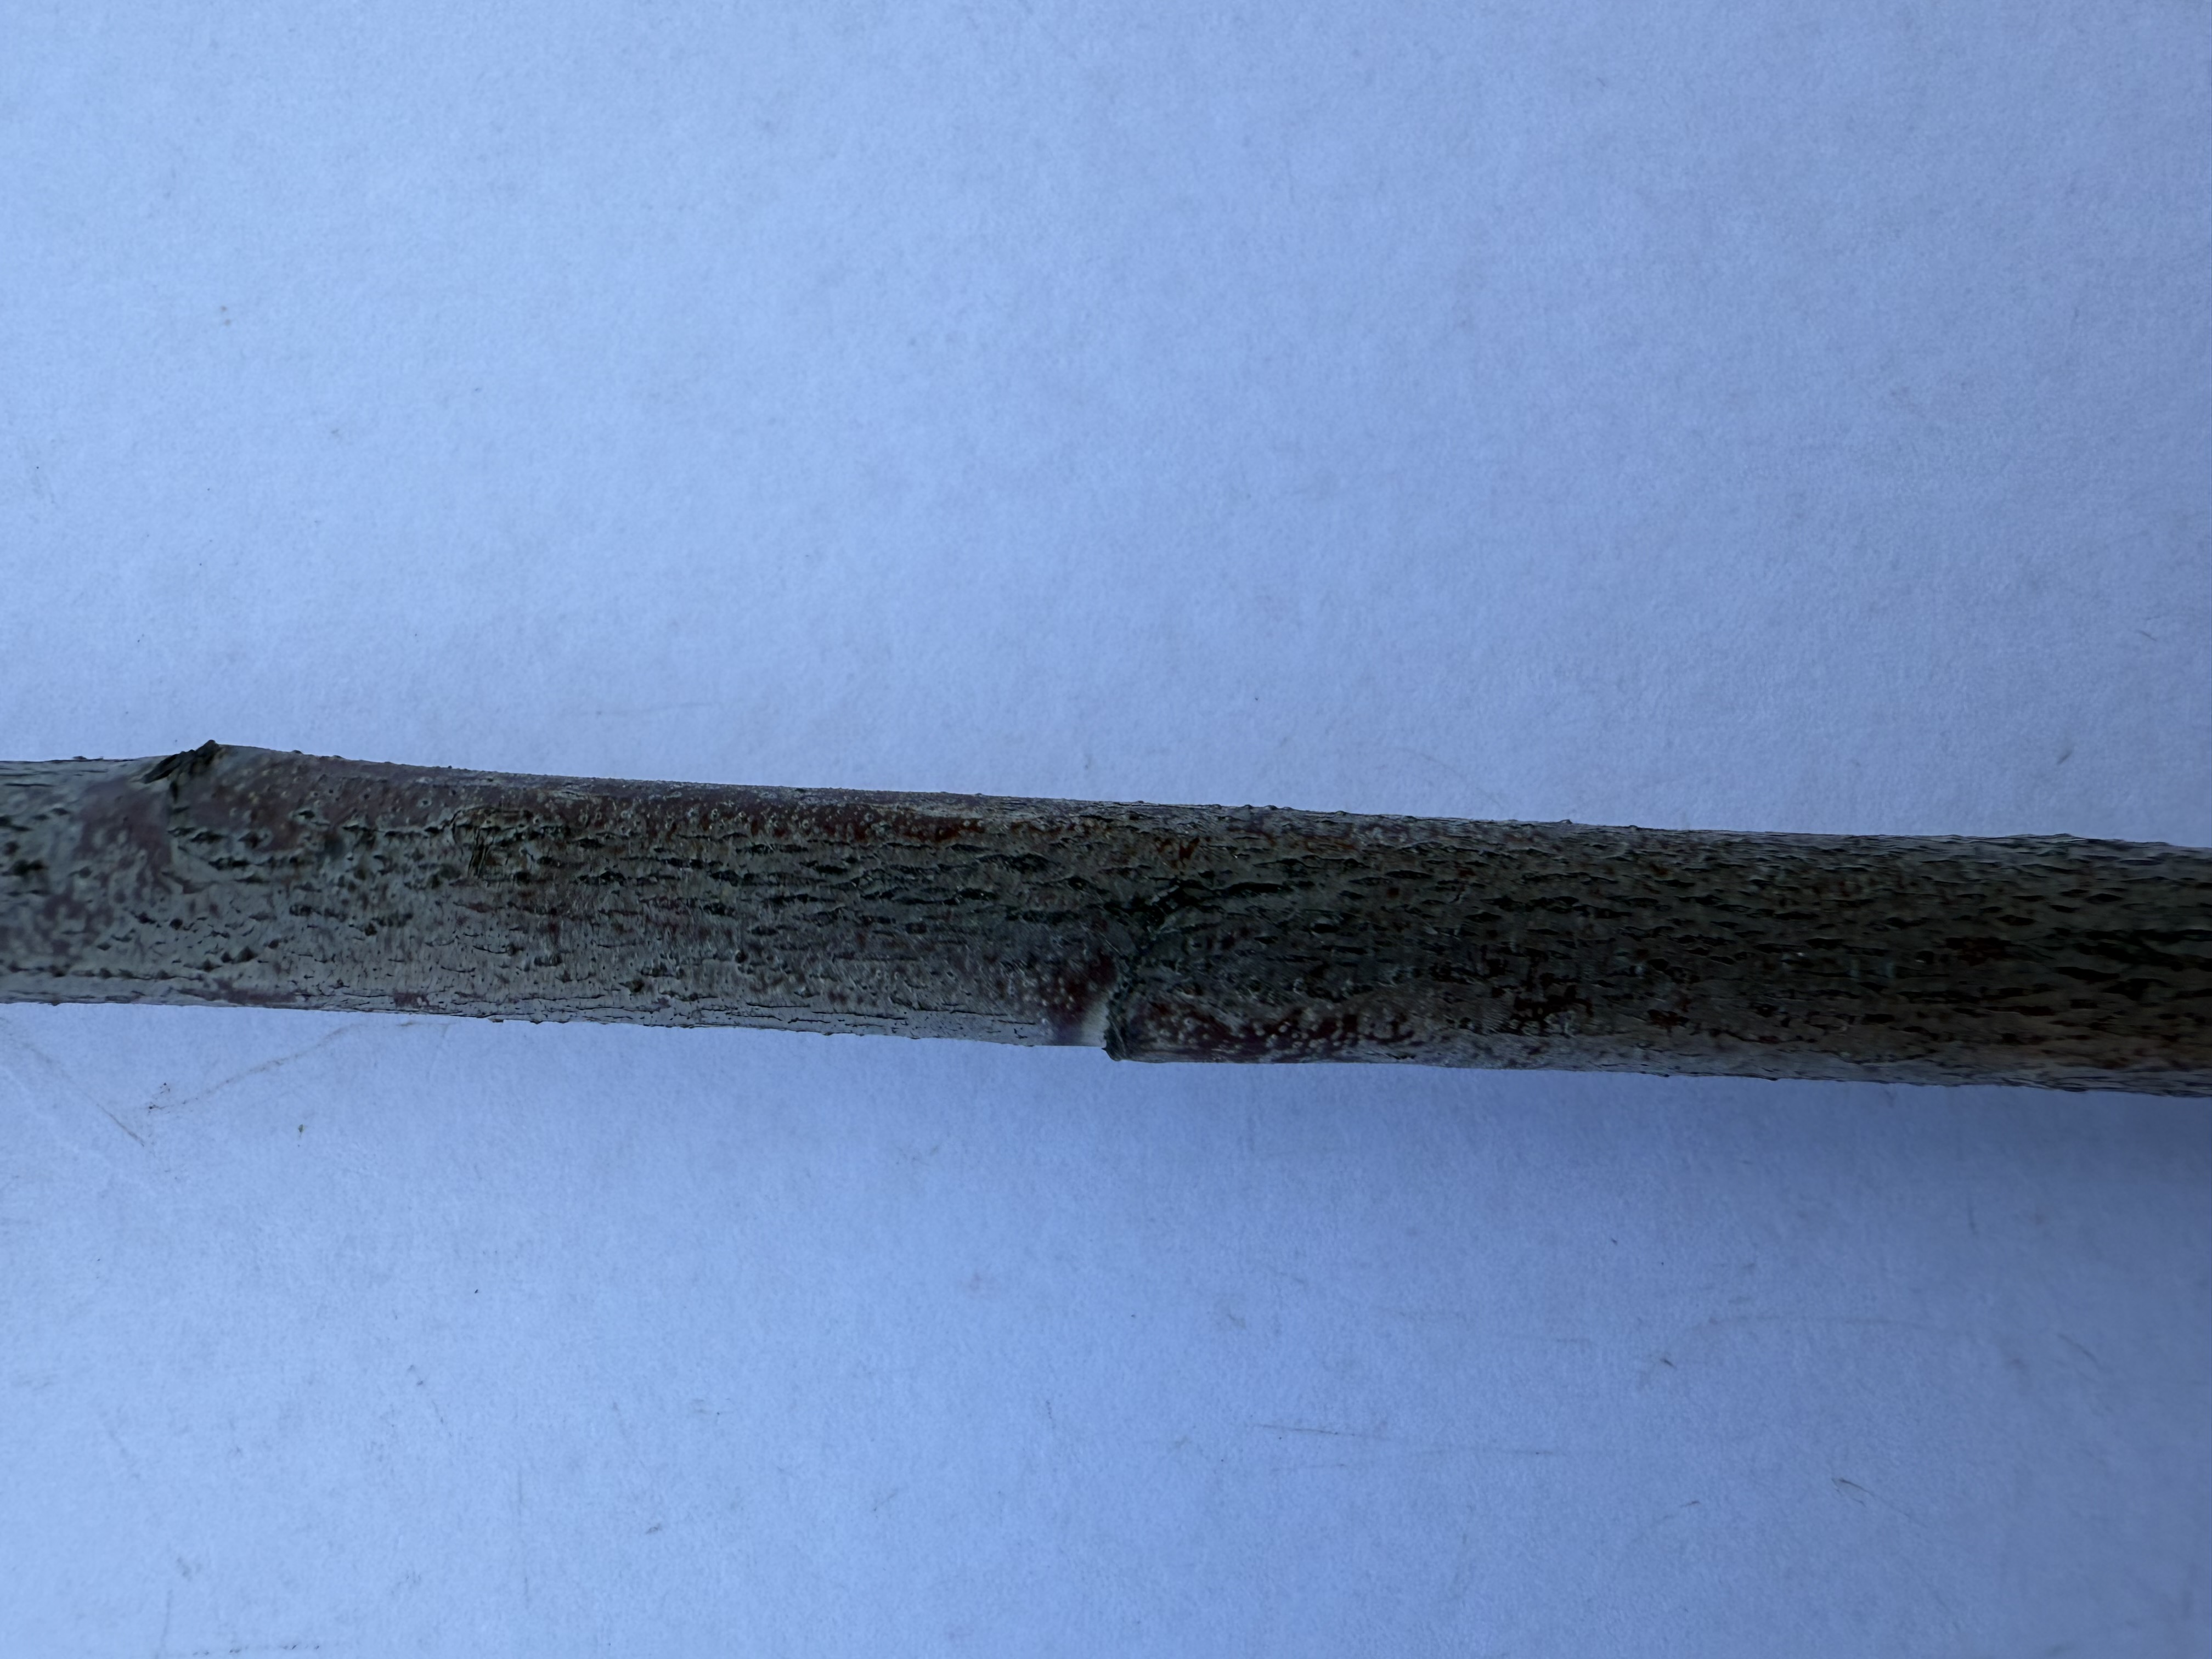
Variety: Red Haven Peach